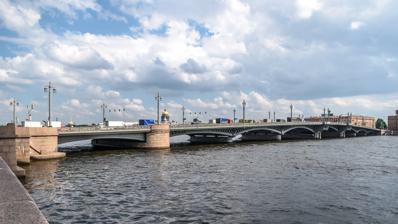
Building: Annunciation Bridge
Country: Russia
Year built: 1850
Bridge in St Petersburg, Russia Annunciation Bridge Annunciation Bridge Coordinates 59°56′05″N 30°17′23″E / 59.934653°N 30.289695°E / 59.934653; 30.289695 Carries pedestrian and vehicular traffic Crosses Neva River Locale Saint Petersburg, Russia Official name Blagoveshchensky most Characteristics Design Girder bridge with a bascule section Total length 331 m Width 37 m History Construction start 1843, 1936, 2006 Construction end 1850, August 15, 2007 Opened November 12, 1850 Location The Annunciation Bridge ( Благовещенский мост - Blagoveshchensky most ; from 1855 to 1918 Nikolaevsky Bridge, Николаевский мост ; from 1918 to 2007 called Lieutenant Schmidt Bridge , Мост Лейтенанта Шмидта ) is the first permanent bridge built across the Neva River in Saint Petersburg , Russia. It connects Vasilievsky Island and the central part of the city ( Admiralteysky raion ). The bridge's length is 331 meters and the width was 24 meters. The original name of the bridge was Nevsky Bridge. It was later renamed Blagoveshchensky Bridge. After the death of Tsar Nicholas I , it was named Nikolaevsky Bridge in his honor, and in 1918 it was renamed for Lieutenant Schmidt . In 1727 a temporary bridge was built at the location of the modern bridge. The place was chosen by Menshikov whose palace is located at the opposite bank. This bridge, named Issakievsky, existed until the current bridge was built, at which time it was moved to the location of where Palace Bridge is located today. Annunciation Bridge with raised spans Temporary bridge next to dismantled Lieutenant Schmidt Bridge The bridge was built in 1843-1850. It was designed by Stanisław Kierbedź , a Polish engineer working in Russia. The architect Alexander Brullov participated in the decoration. The design was a cast iron bridge with twin parallel swing sections at its northern end. At the time, it was the longest bridge in Europe. According to the legend, the Russian Tsar , Nicholas I promised to Kierbedź to give him a promotion for every completed span. After the bridge was completed with eight spans total in it, Kierbedź was promoted to the rank of General , but actually when he started the construction he already had a rank of Podpolkovnik (i.e. lieutenant colonel ). The bridge was formally opened on November 12, 1850. Since it was close to Blagoveshchenskaya (Annunciation) Square, it was called Blagoveshchensky Bridge. In 1855 it was renamed Nikolayevsky Bridge in memory of Emperor Nicholas I . In 1918, after the revolution , it was renamed again, this time in memory of Pyotr Schmidt , a leader of the Sevastopol Uprising during the Russian Revolution of 1905 . In 2006 a reconstruction of the bridge began. Since it would be completely closed to traffic for over a year, a temporary bridge was constructed between September 2005 and May 2006. During the reconstruction all traffic, both pedestrian and motorized, moved across the temporary bridge. In May 2006 the Lieutenant Schmidt Bridge was closed to traffic, and the dismantling of the spans, and then, of bridge supports began. The reconstruction was completed on August 15, 2007, slightly over two years after work began. During reconstruction the deck was widened from 24 m to 37 m. After reconstruction, the bridge was renamed Blagoveshchensky Bridge. See also List of bridges in Saint Petersburg References